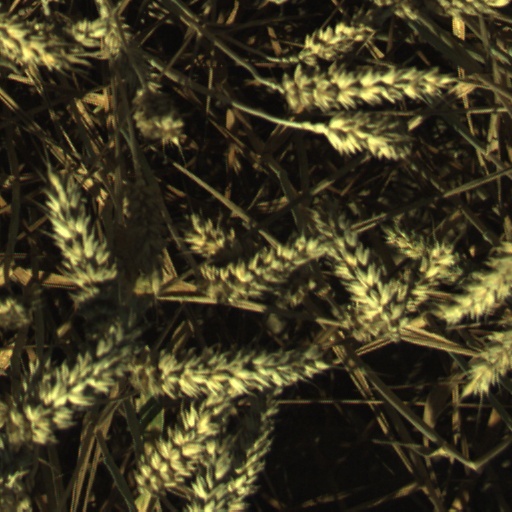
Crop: wheat